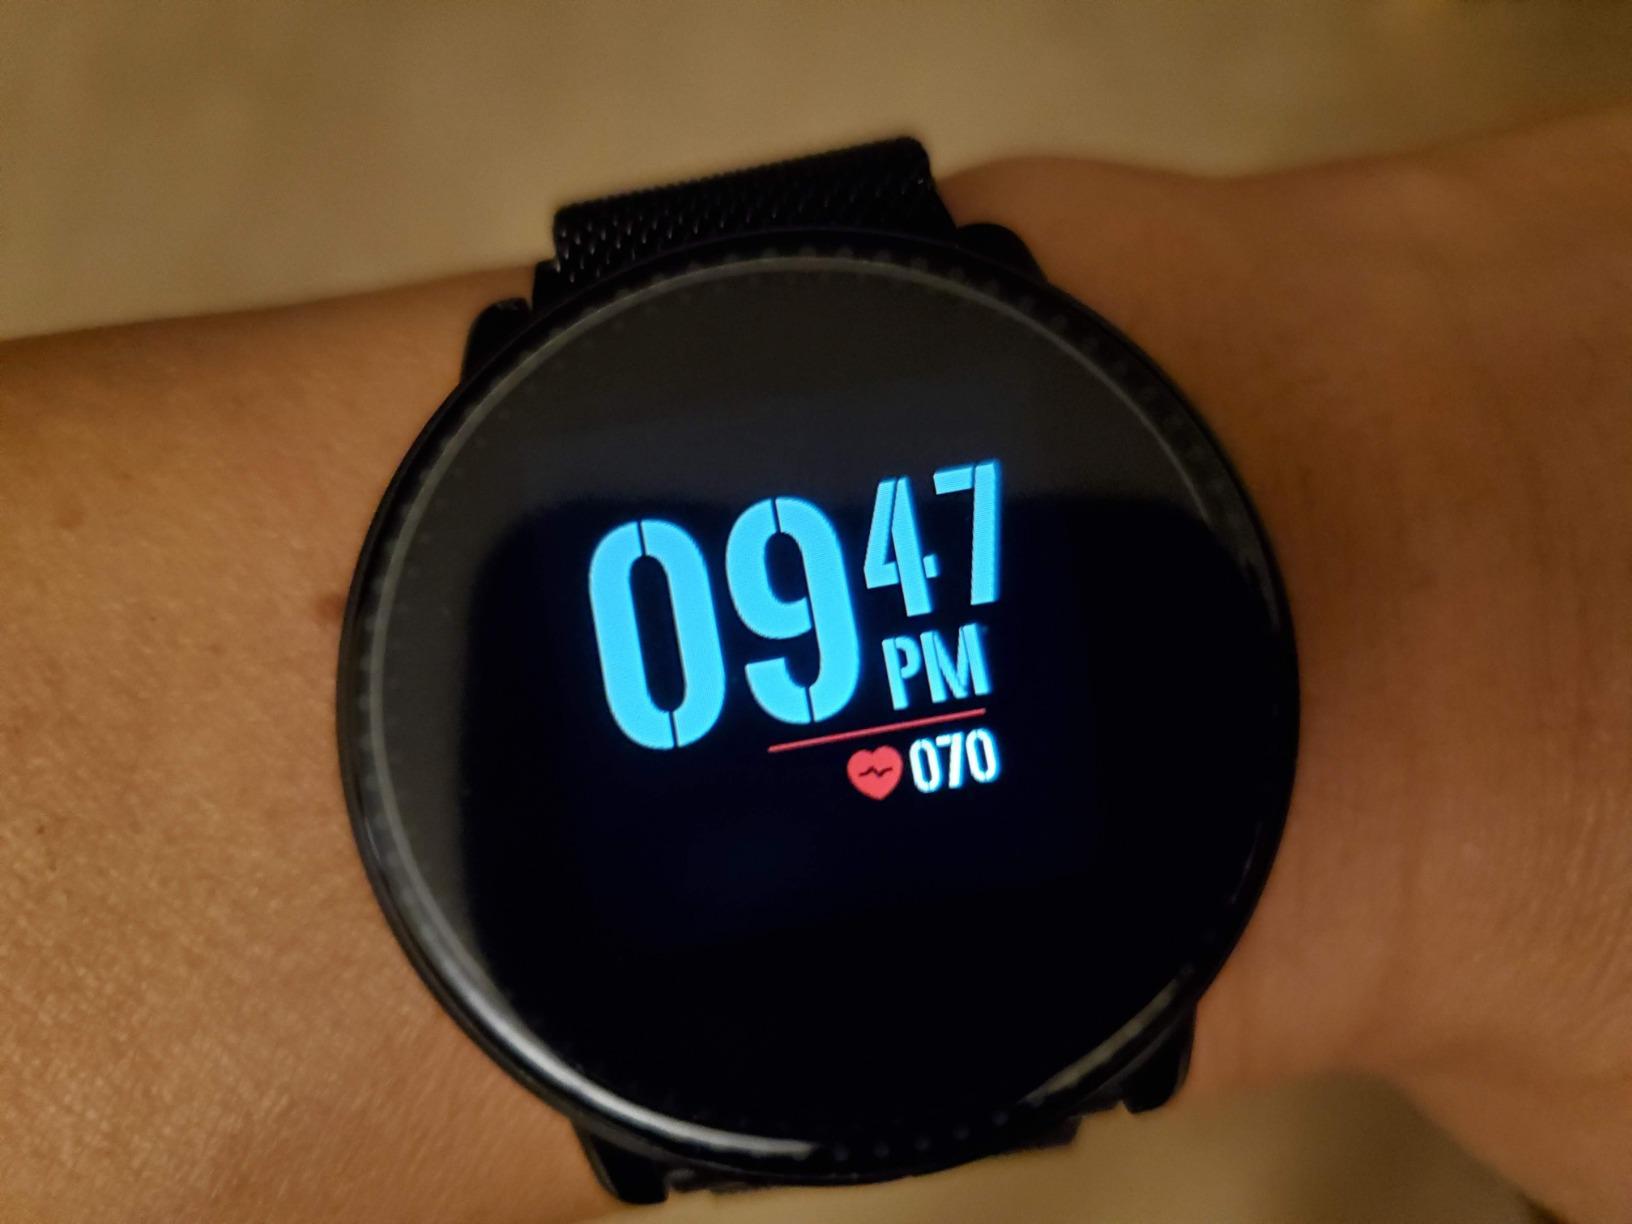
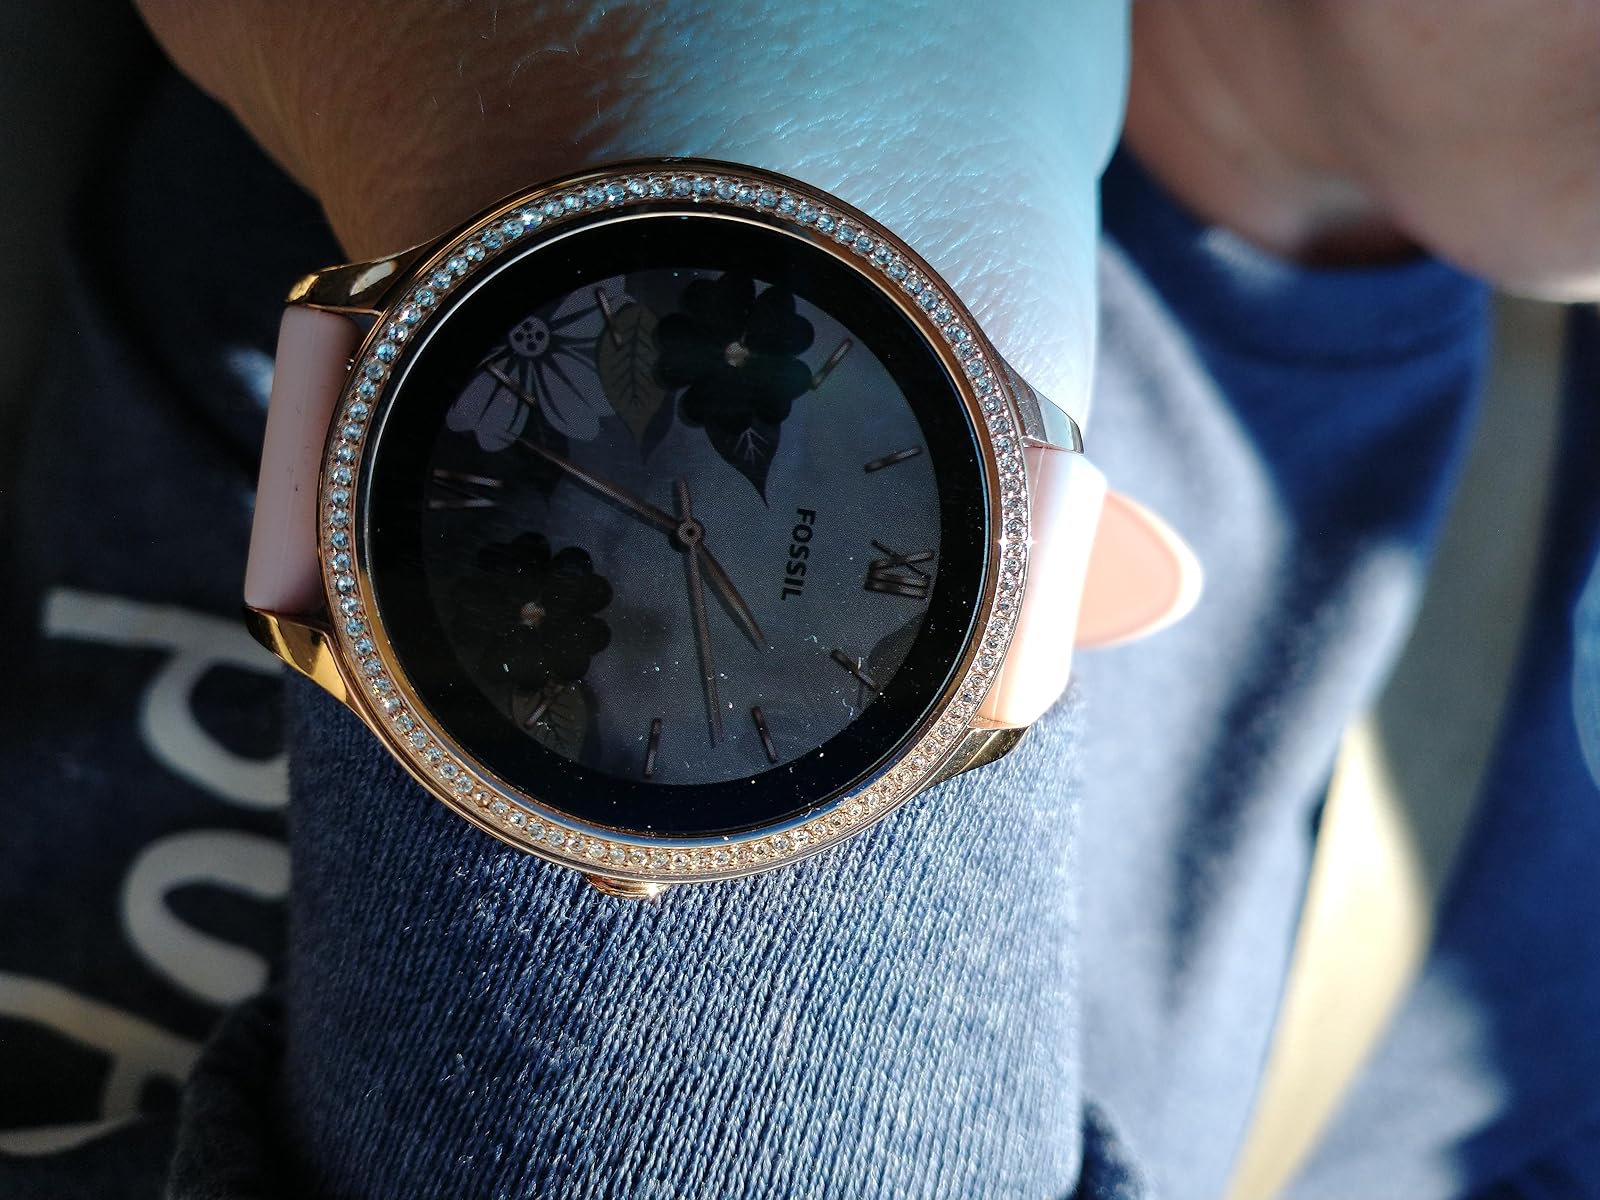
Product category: smartwatch
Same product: no